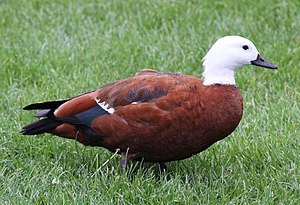
Paradisgravand / Udseende
Hun
Paradisgravand er en fugl i familien egentlige andefugle indenfor ordenen andefugle. Den forekommer kun i New Zealand.